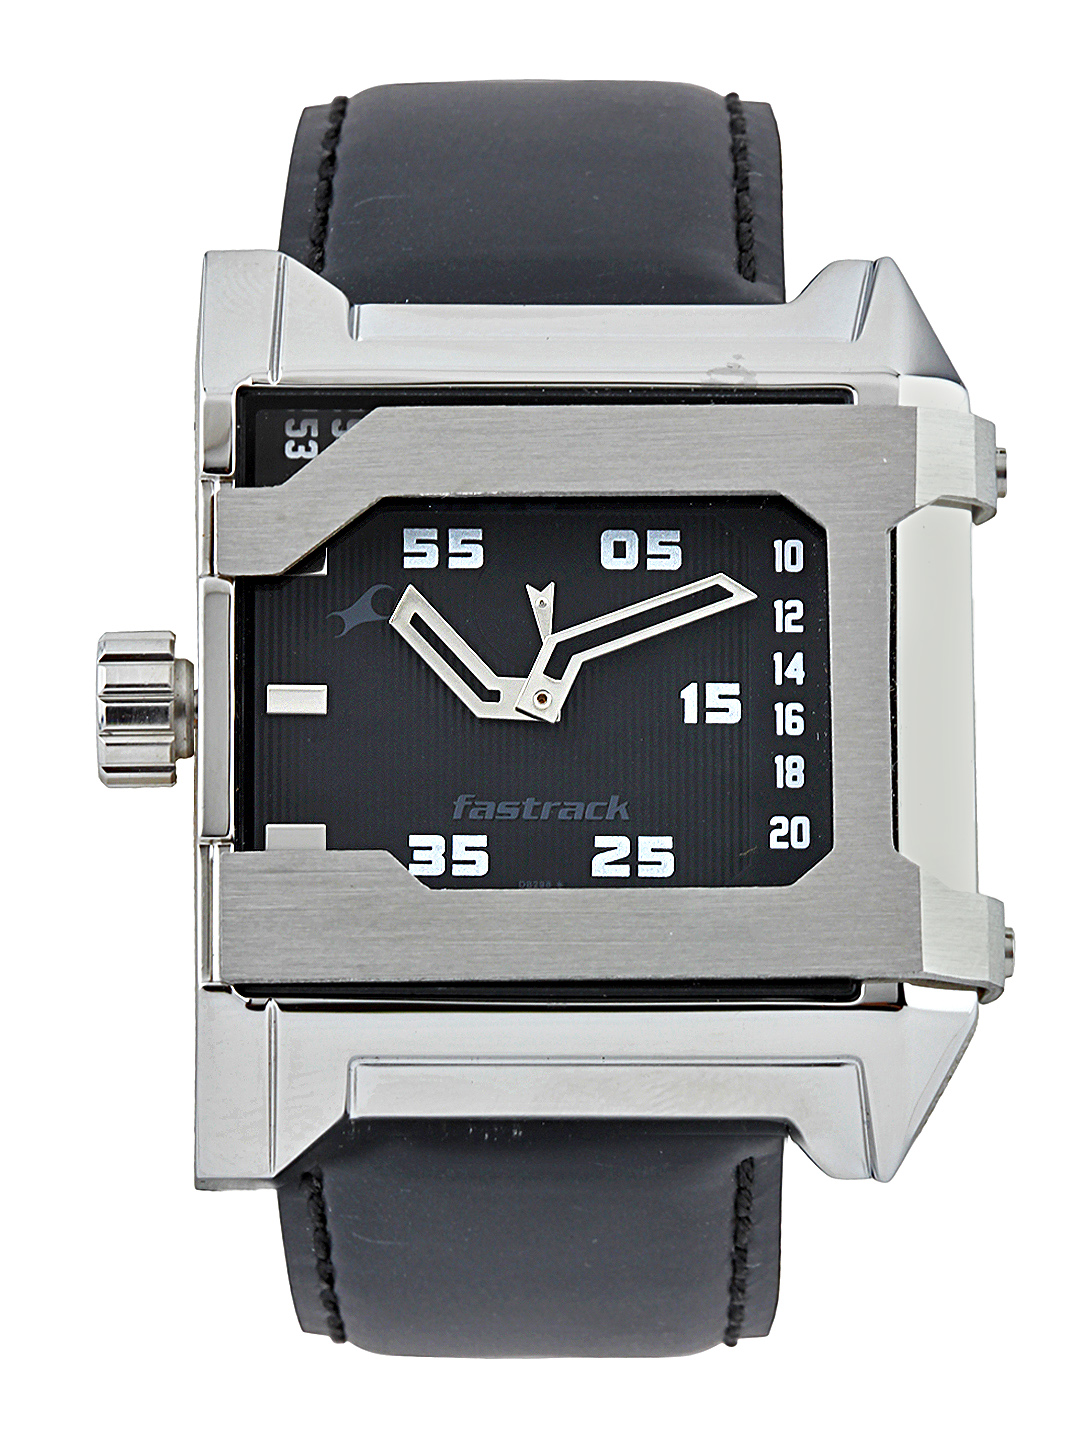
Fastrack Men Black Dial Watch
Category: Accessories / Watches / Watches
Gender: Men
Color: Black
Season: Winter 2016
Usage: Casual